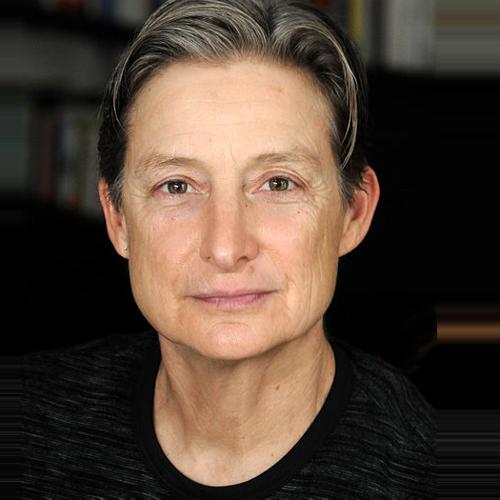
Age: 55